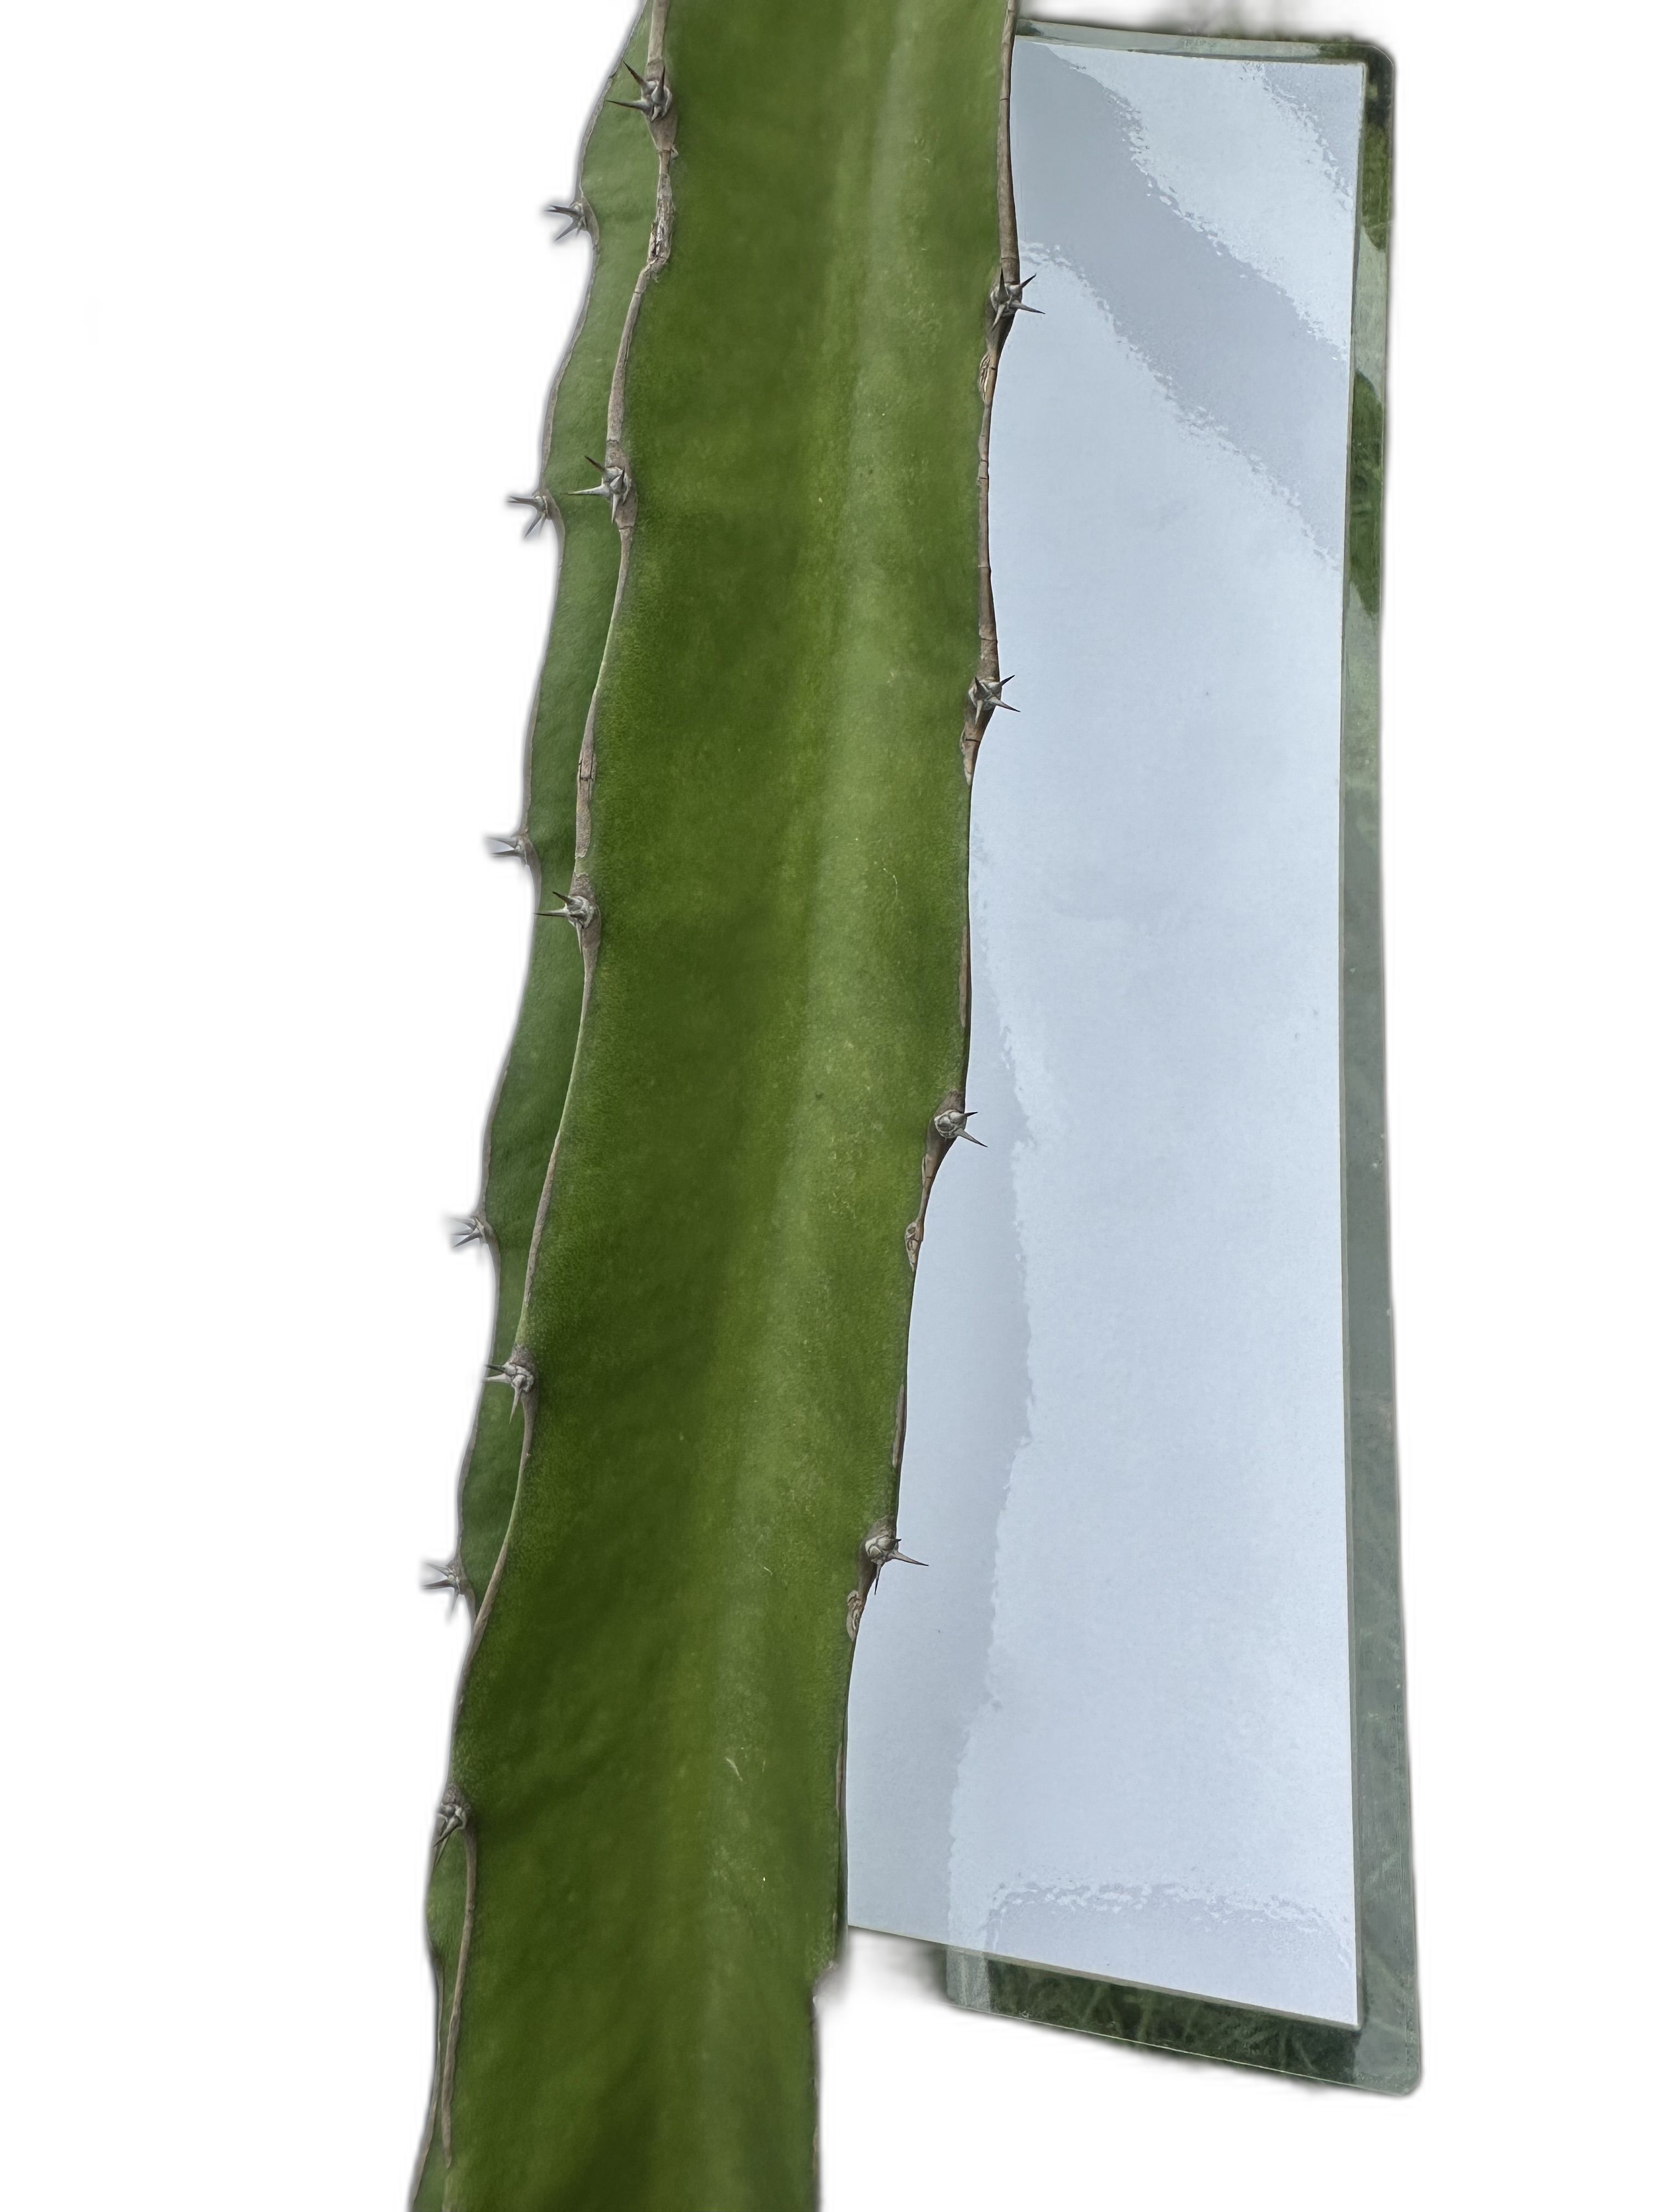
Label: Good leaf